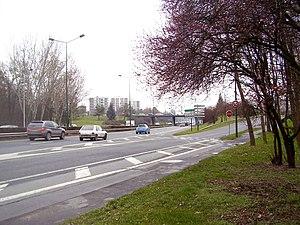
La N51 dans le sud de Reims (avenue de Champagne ou «
La route nationale 51, ou RN 51, est une route nationale française reliant Witry-lès-Reims à Rethel, ayant vocation à être remplacée par l’A34. Elle est en 2×2 voies. Avant 2005, elle reliait Épernay à Givet et avant 1972, elle reliait Orléans